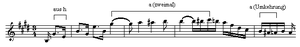
La Symphonie nᵒ 1 en ut mineur, opus 68, de Johannes Brahms eut une gestation particulièrement longue. Elle ne fut terminée qu'à l'automne 1876 mais certaines esquisses remontent à 1862 et ont été présentées à Clara Schumann. Le compositeur n'aborda d'ailleurs le genre symphonique que fort tard. La légende veut que le musicien trouva une plume sur la tombe de Ludwig van Beethoven en 1862, ce qui l'incita à écrire sa première symphonie.